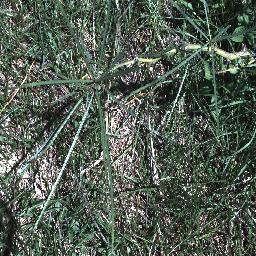
Label: parkinsonia